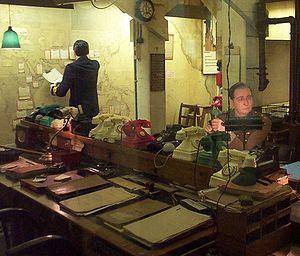
Le Churchill War Rooms, ou parfois Churchill Museum and Cabinet War Rooms, est un musée de Londres, l'une des cinq branches de l’Imperial War Museum. Le musée comprend les Cabinet War Rooms, un complexe historique souterrain qui abritait un centre de commandement britannique tout au long de la Seconde Guerre mondiale, et le Churchill Museum, un musée biographique qui explore la vie de l'homme d'État britannique Winston Churchill. Le musée ouvrit en 1984.
La Victoire des Daleks est le troisième épisode de la saison 5 de la deuxième série de la série télévisée britannique Doctor Who. Il a été diffusé pour la première fois le 17 avril 2010 sur BBC One. Amy et le Docteur, répondant à l'appel de Winston Churchill, se retrouvent au cœur de la Seconde Guerre mondiale, dans un poste de commandement souterrain enfoui profondément sous les rues de Londres. Le Docteur découvre avec surprise que des Daleks aident les Alliés.